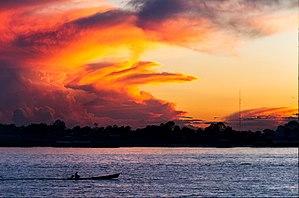
La Colombie, en forme longue la république de Colombie est une république constitutionnelle unitaire comprenant 32 départements. Le pays est situé dans le Nord-Ouest de l'Amérique du Sud ; il est bordé à l'ouest par l'océan Pacifique, au nord-ouest par le Panama, au nord par la mer des Caraïbes, au nord-est par le Venezuela, au sud-est par le Brésil, au sud par le Pérou et au sud-ouest par l'Équateur. La Colombie est le 26ᵉ plus grand pays par sa superficie et le 4ᵉ en Amérique du Sud. Avec plus de 49 millions d'habitants, la Colombie est le 28ᵉ pays le plus peuplé du monde et le 2ᵉ de tous les pays de langue espagnole après le Mexique. La Colombie est une moyenne puissance, la 4ᵉ plus grande économie d'Amérique latine, et la 3ᵉ en Amérique du Sud. La production de café, de fleurs, d'émeraudes, de charbon et de pétrole forme le principal secteur de l'économie colombienne.